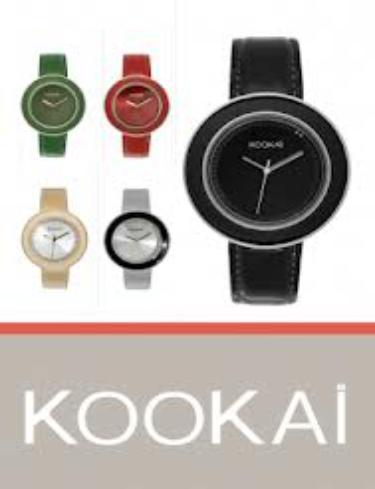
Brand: Kookai
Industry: Clothes